Nagpur

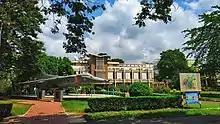
VNIT Nagpur

Nagpur is a major junction for roadways as India's two major national highways, Srinagar-Kanyakumari (National Highway 44) and Mumbai-Kolkata (National Highway 53) pass through the city. National Highway 47 connects Nagpur to Bamanbore in Gujarat. Nagpur is at the junction of two Asian Highways namely AH43 Agra to Matara, Sri Lanka and AH46 connecting Kharagpur, India to Dhule, India. The highway to Mumbai via Aurangabad, a shorter route, was re-built on the national highway basis. This highway significantly reduces the distance travelled by NH 6 and NH 3 between two cities. In 2009, NHAI announced the extension of the existing NH 204 to Nagpur via Kolhapur-Sangli- Solapur-Tuljapur-Latur-Nanded-Yavatmal-Wardha and connecting it to the NH-7 at Butibori near Nagpur. The entire NH 204 highway has been included in the national highway mega projects for upgradation to 4-lanes, which is now completed. One more national highway NH-547 Savner-Chhindwara-Narsinghpur has connected with NH 47 at Savner near Nagpur providing another optional connectivity with the northern part of India.